Pyohunsa

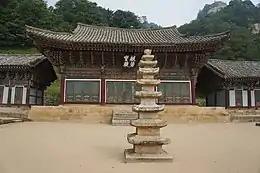
Pyohunsa Buddhist Temple, a National Treasure of North Korea

P'yohun-sa is a Korean Buddhist temple located on Mount Kumgang, North Korea. Founded in the 7th century under the kingdom of Silla, it is the only one of Mount Kumgang's four great temples to have survived the Korean War. It is listed as the #97 National Treasures of North Korea.